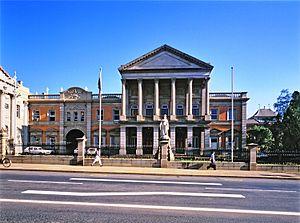
La colonie de Natal était le nom d'une colonie britannique sud-africaine de 1843 à 1910. Elle succédait géographiquement à la république boer de Natalia. Constitutive de l'Union sud-africaine en 1910, elle devint la province de Natal.